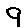
Label: 9